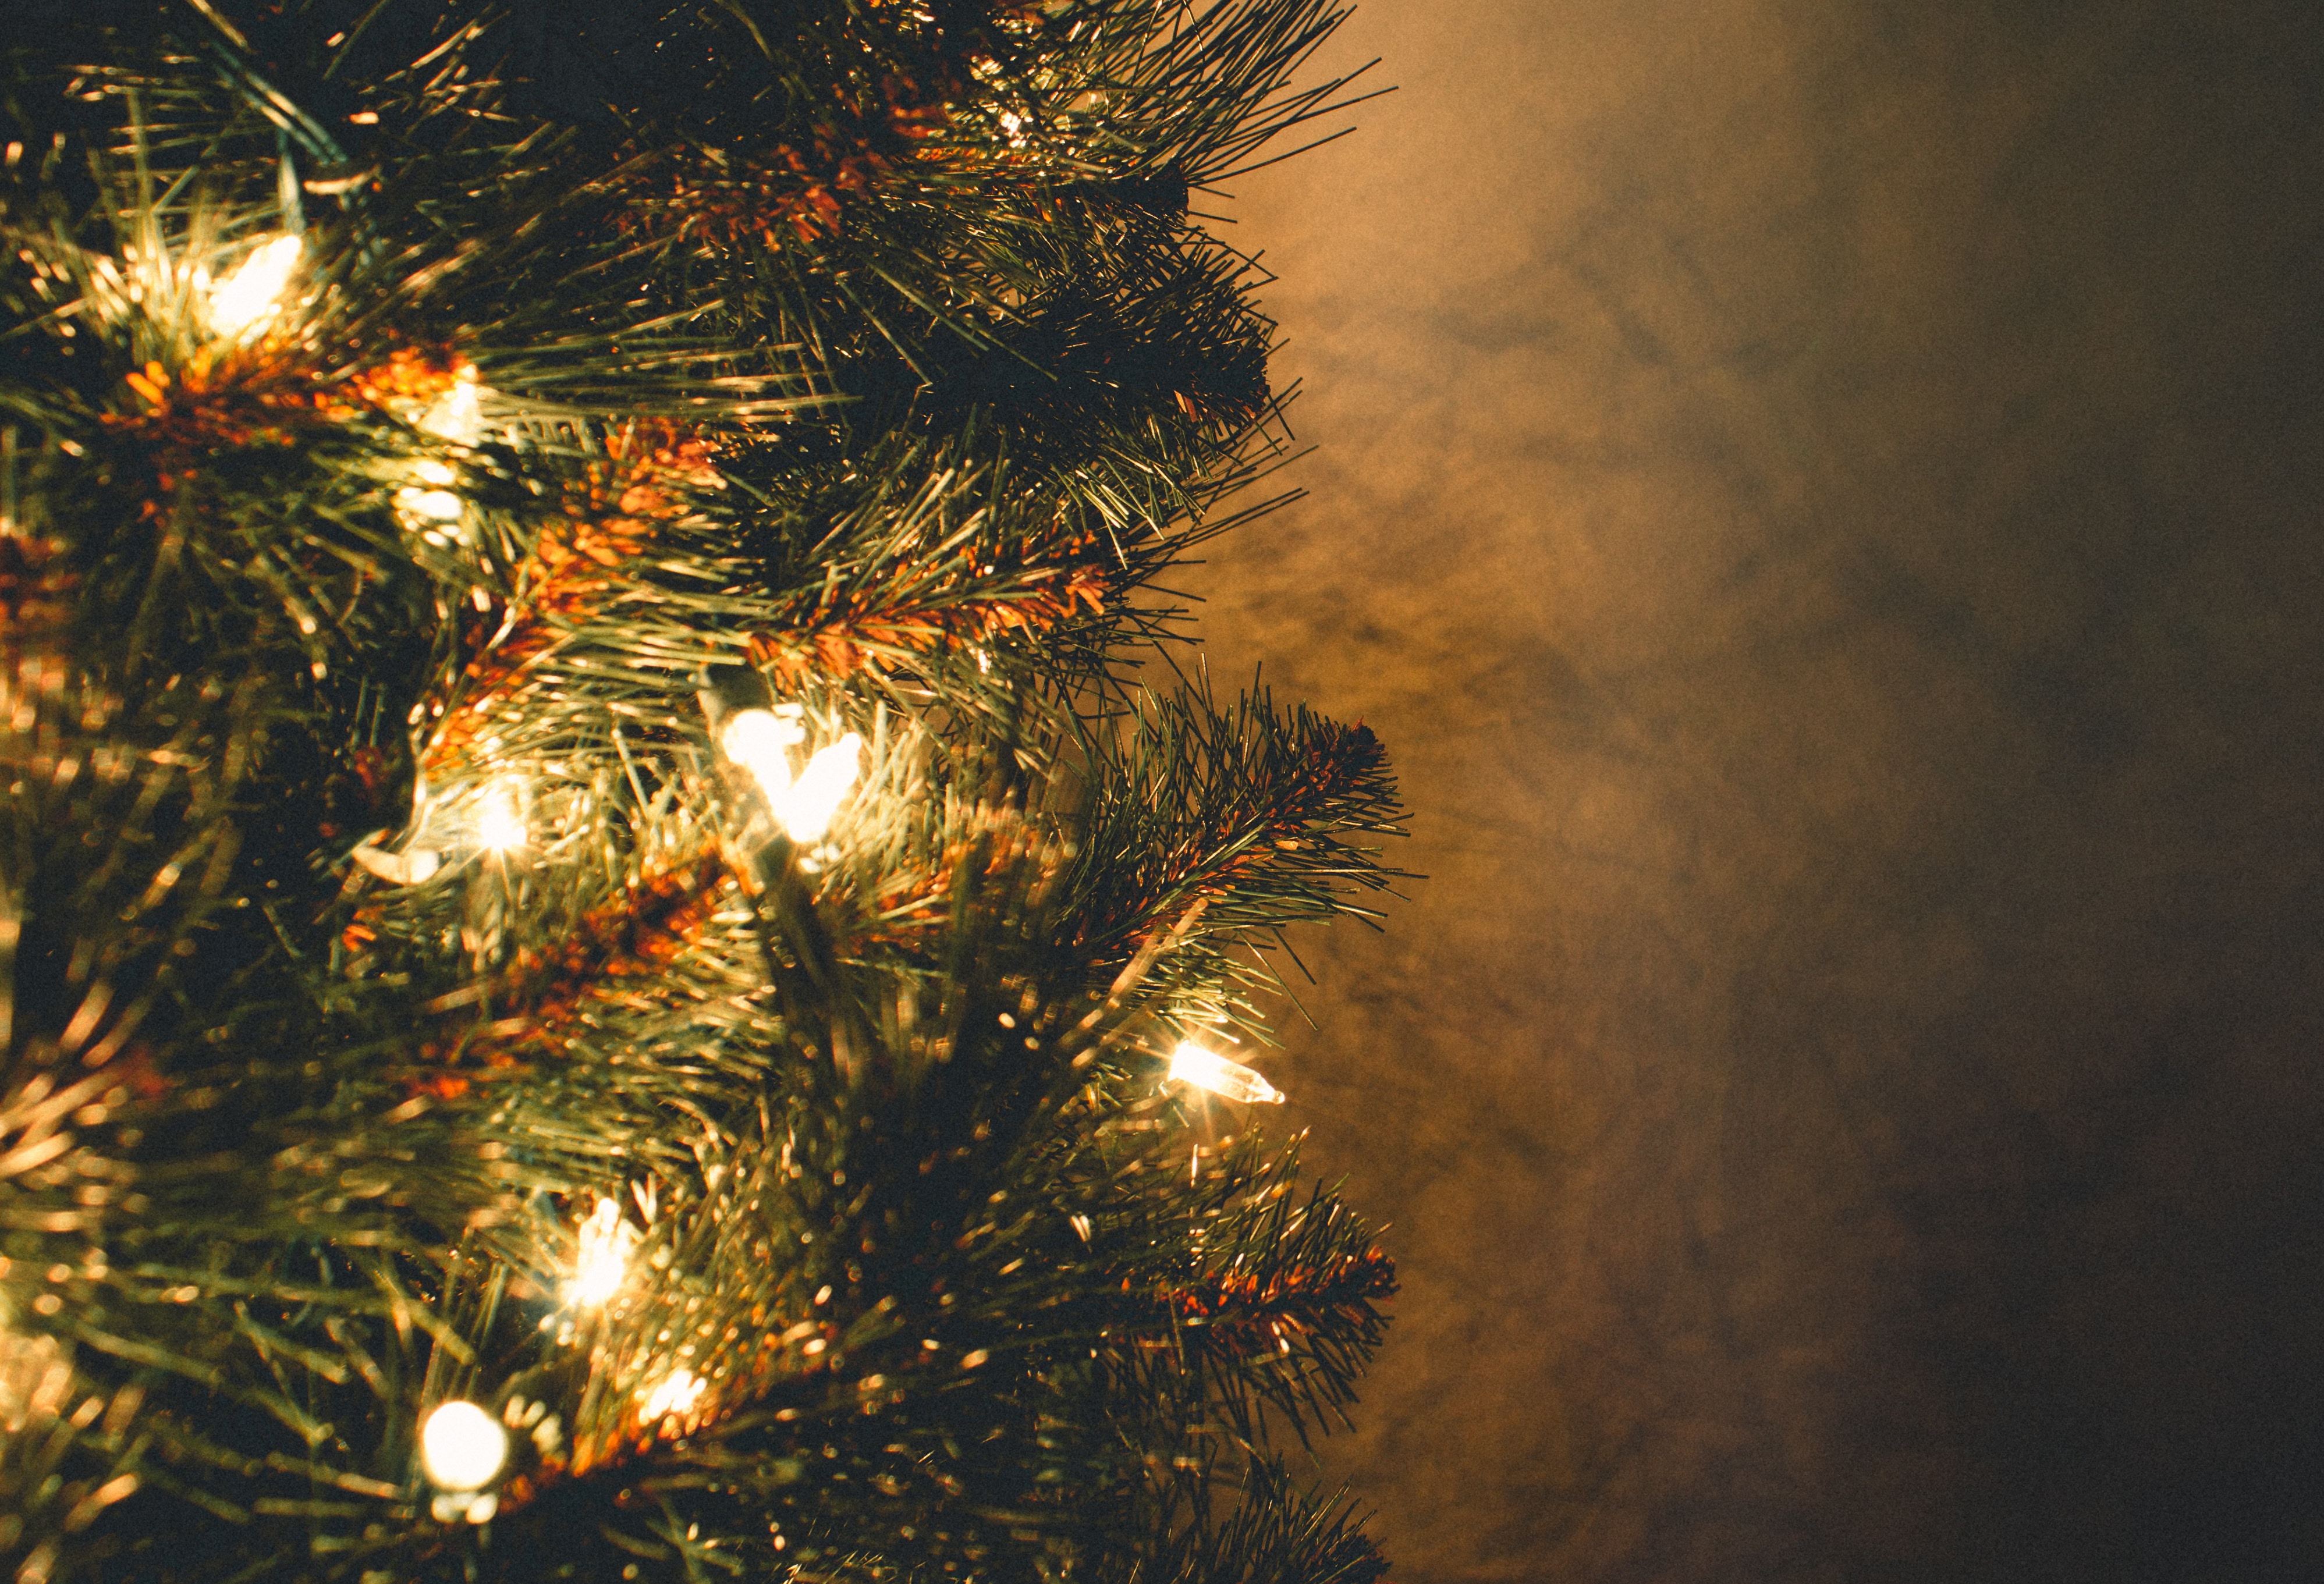
tree, christmas tree, sky, christmas, light, branch, christmas ornament, lighting, woody plant, christmas decoration, christmas lights, evergreen, plant, conifer, fir, pine family, spruce, pine, interior design, night, winter, holiday, christmas eve, darkness, twig, event, tradition, space, ornament, Colorado spruce, fete